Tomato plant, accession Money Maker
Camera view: tilt-top (135 deg); turntable rotation: 90 degrees
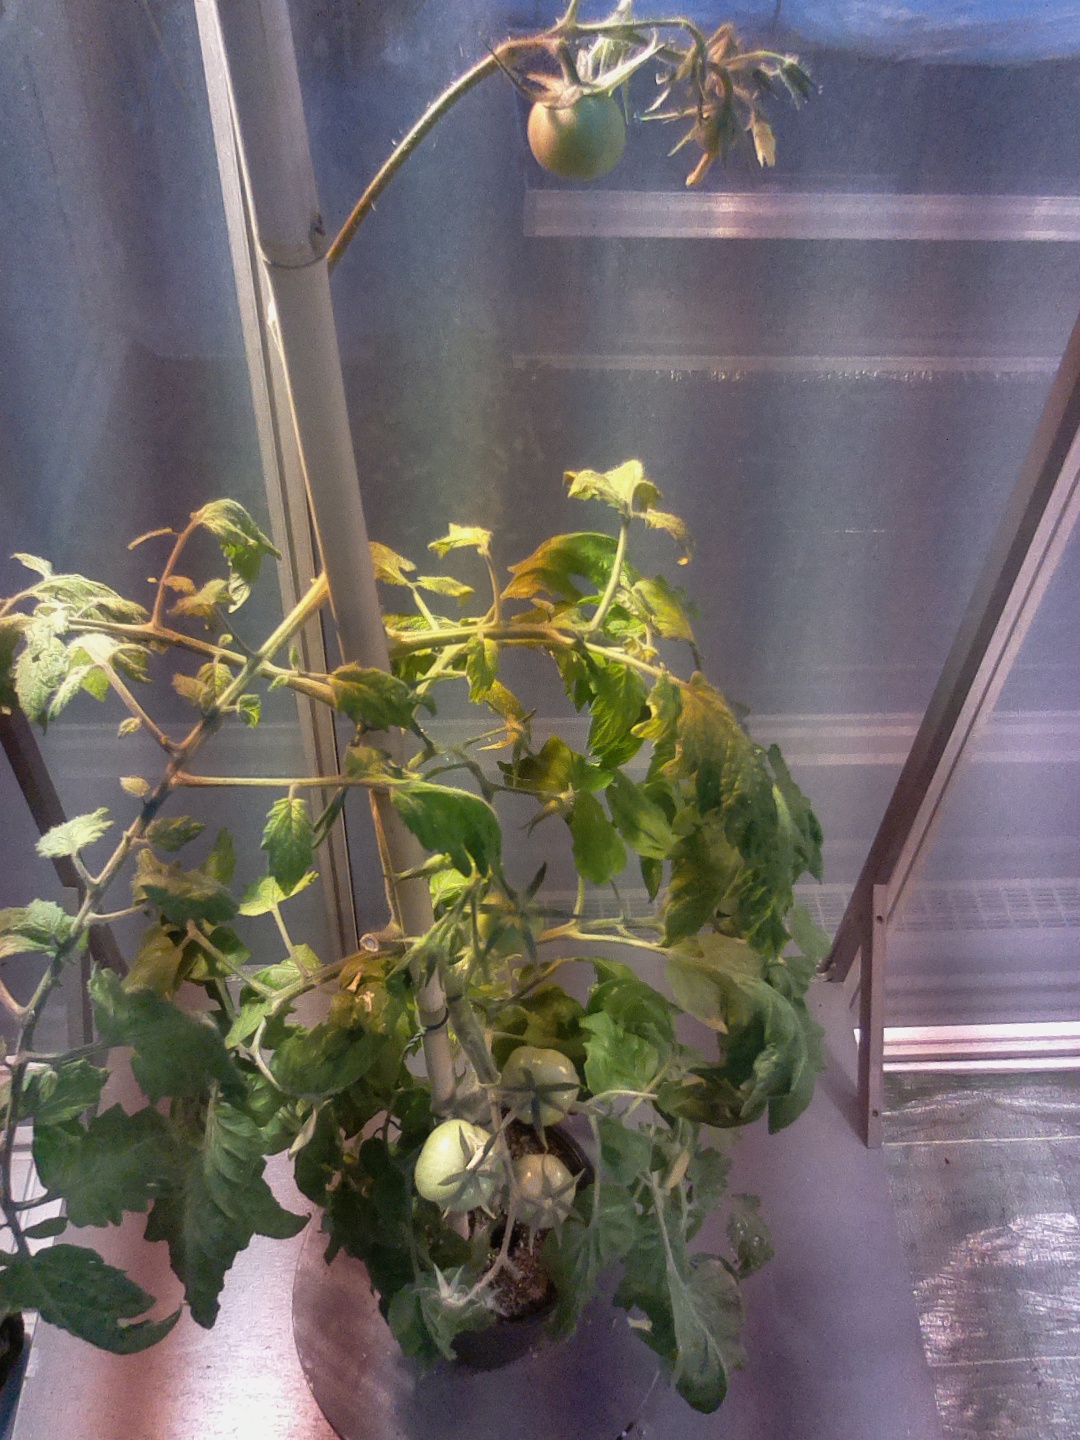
BBCH growth stage 75: 50%-60% of final fruit size